List of Empire ships (Co–Cy)

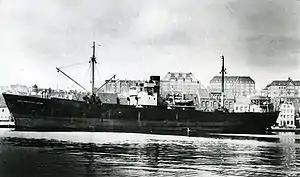
"Karl Christian Lohse"

"Empire Conningbeg" was a 1,875 GRT cargo ship which was built by Nobiskrug Werft GmbH, Rendsberg. Launched in 1940 as "Justinian" for H Reksten, Norway. Seized by Germany and completed as "Karl Christian Lohse" for HP Vith, Hamburg. Seized in May 1945 at Flensburg. To MoWT and renamed "Empire Conningbeg". Allocated in 1946 to Norway. To the Norwegian Government and renamed "Fuglenes". Returned in 1947 to H Reksten, Norway, and renamed "Justinian". Sold in 1954 to H W Christophersen, Flensburg, and renamed "Inge R Christophersen". Scrapped in May 1965 in Hamburg.